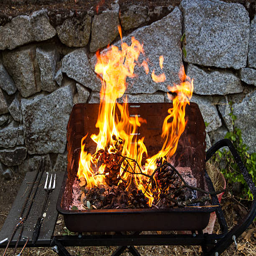
fire burning pine cones on a barbecue